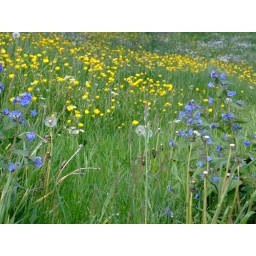
This attractive flower bedecked &amp;quot;meadow&amp;quot; fronts British Telecoms Brighton telephone exchange. Arguably the ugliest building in Brighton!